Hutchinson-Blood House

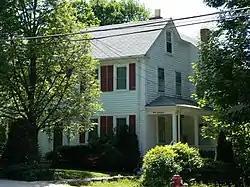

The Hutchinson-Blood House is a historic house at 394-396 Main Street in Winchester, Massachusetts, United States. The 2.5-story wood-frame house was built around 1840 by John Coats, a local housewright. The Greek Revival house was built by Coats for his in-laws, Samuel and Lucetta Hutchinson. It is basically Federal in styling, although it has a Greek Revival entry surround. The main house has had a two-story addition added to the rear, as well as a side porch.